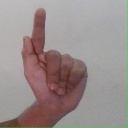
अक्षर: ळ